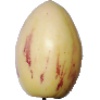
Label: pepino